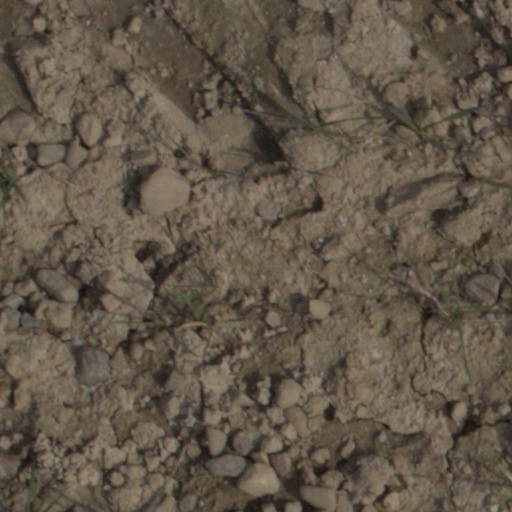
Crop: wheat